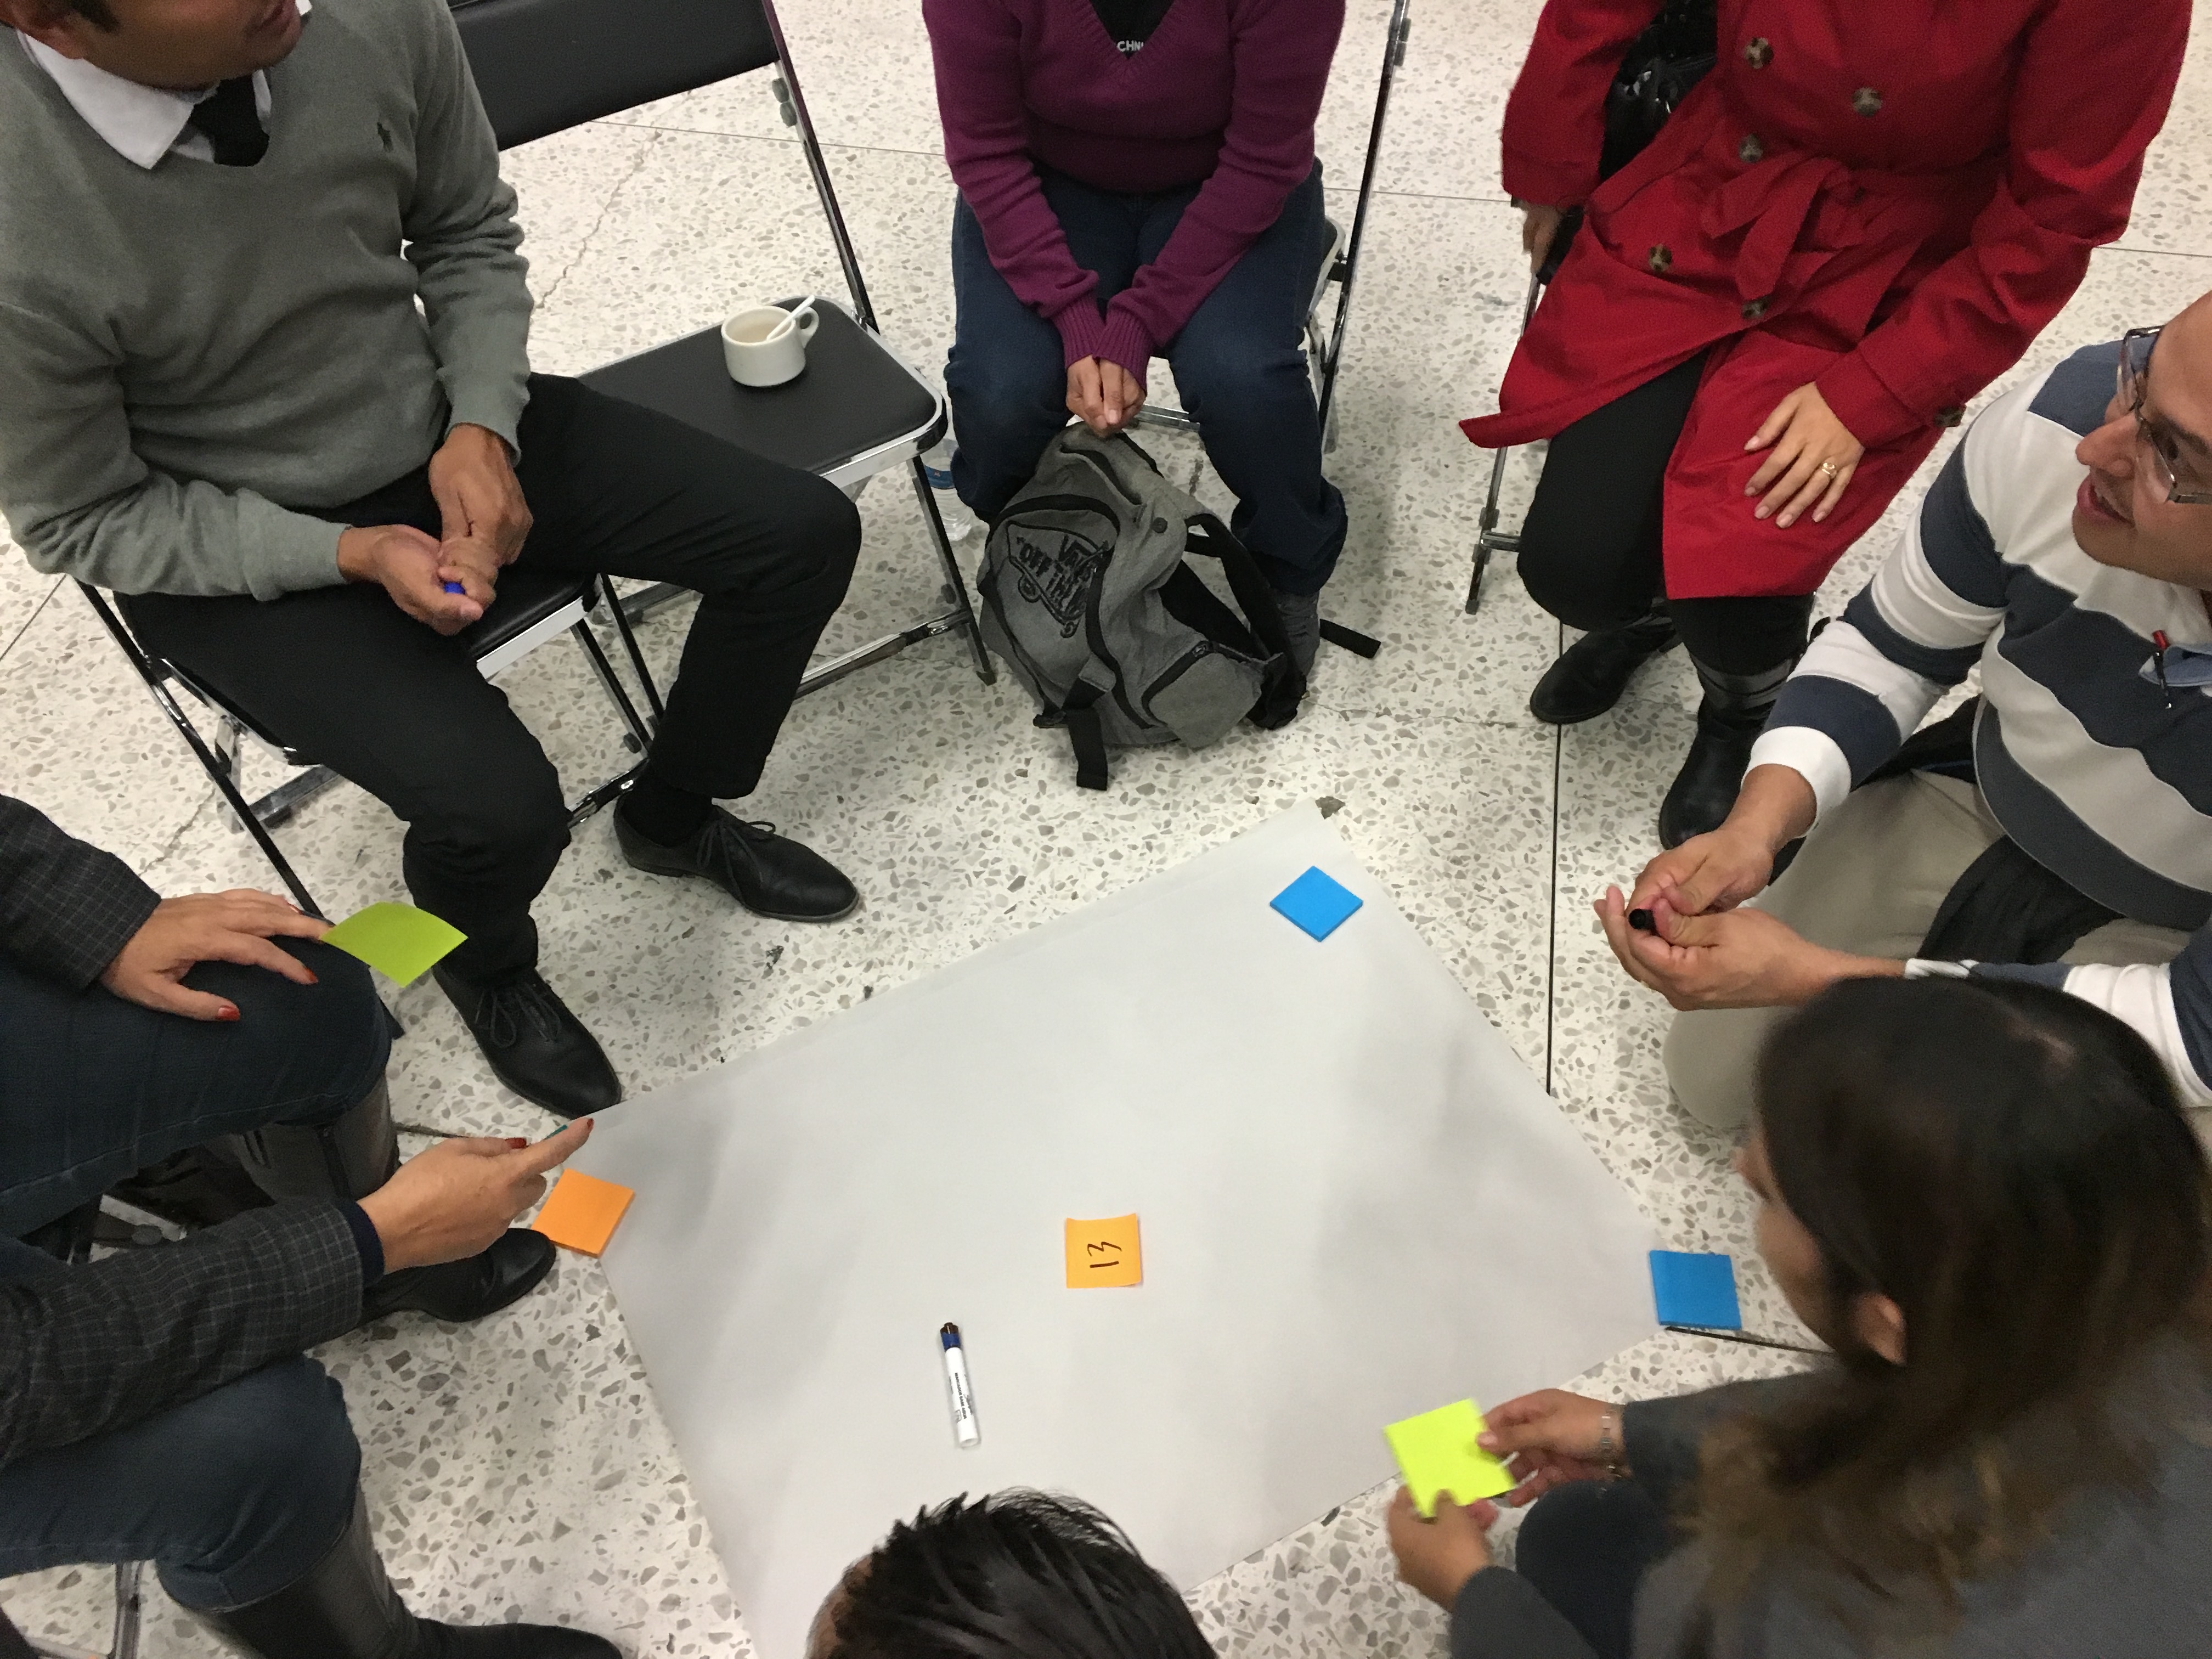
recreation, fun, design, event